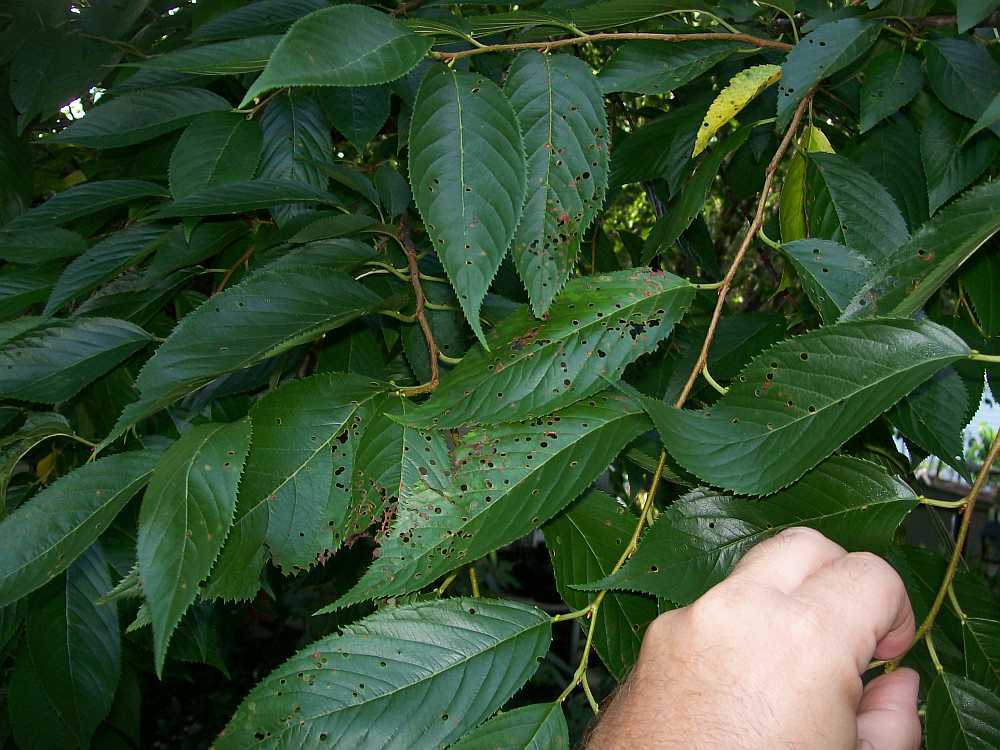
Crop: cherry
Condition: spot